Japanese seaplane carrier Mizuho

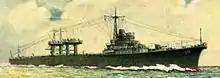
Painting of "Mizuho"

The American submarine torpedoed "Mizuho" at 23:03 hours on 1 May 1942 off Omaezaki, Japan. She capsized and sank at 04:16 hours on 2 May 1942 with the loss of 101 lives. There were 472 survivors, of which 31 were wounded.